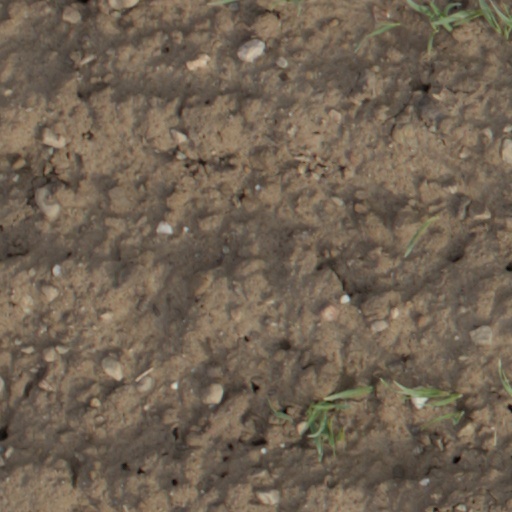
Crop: wheat